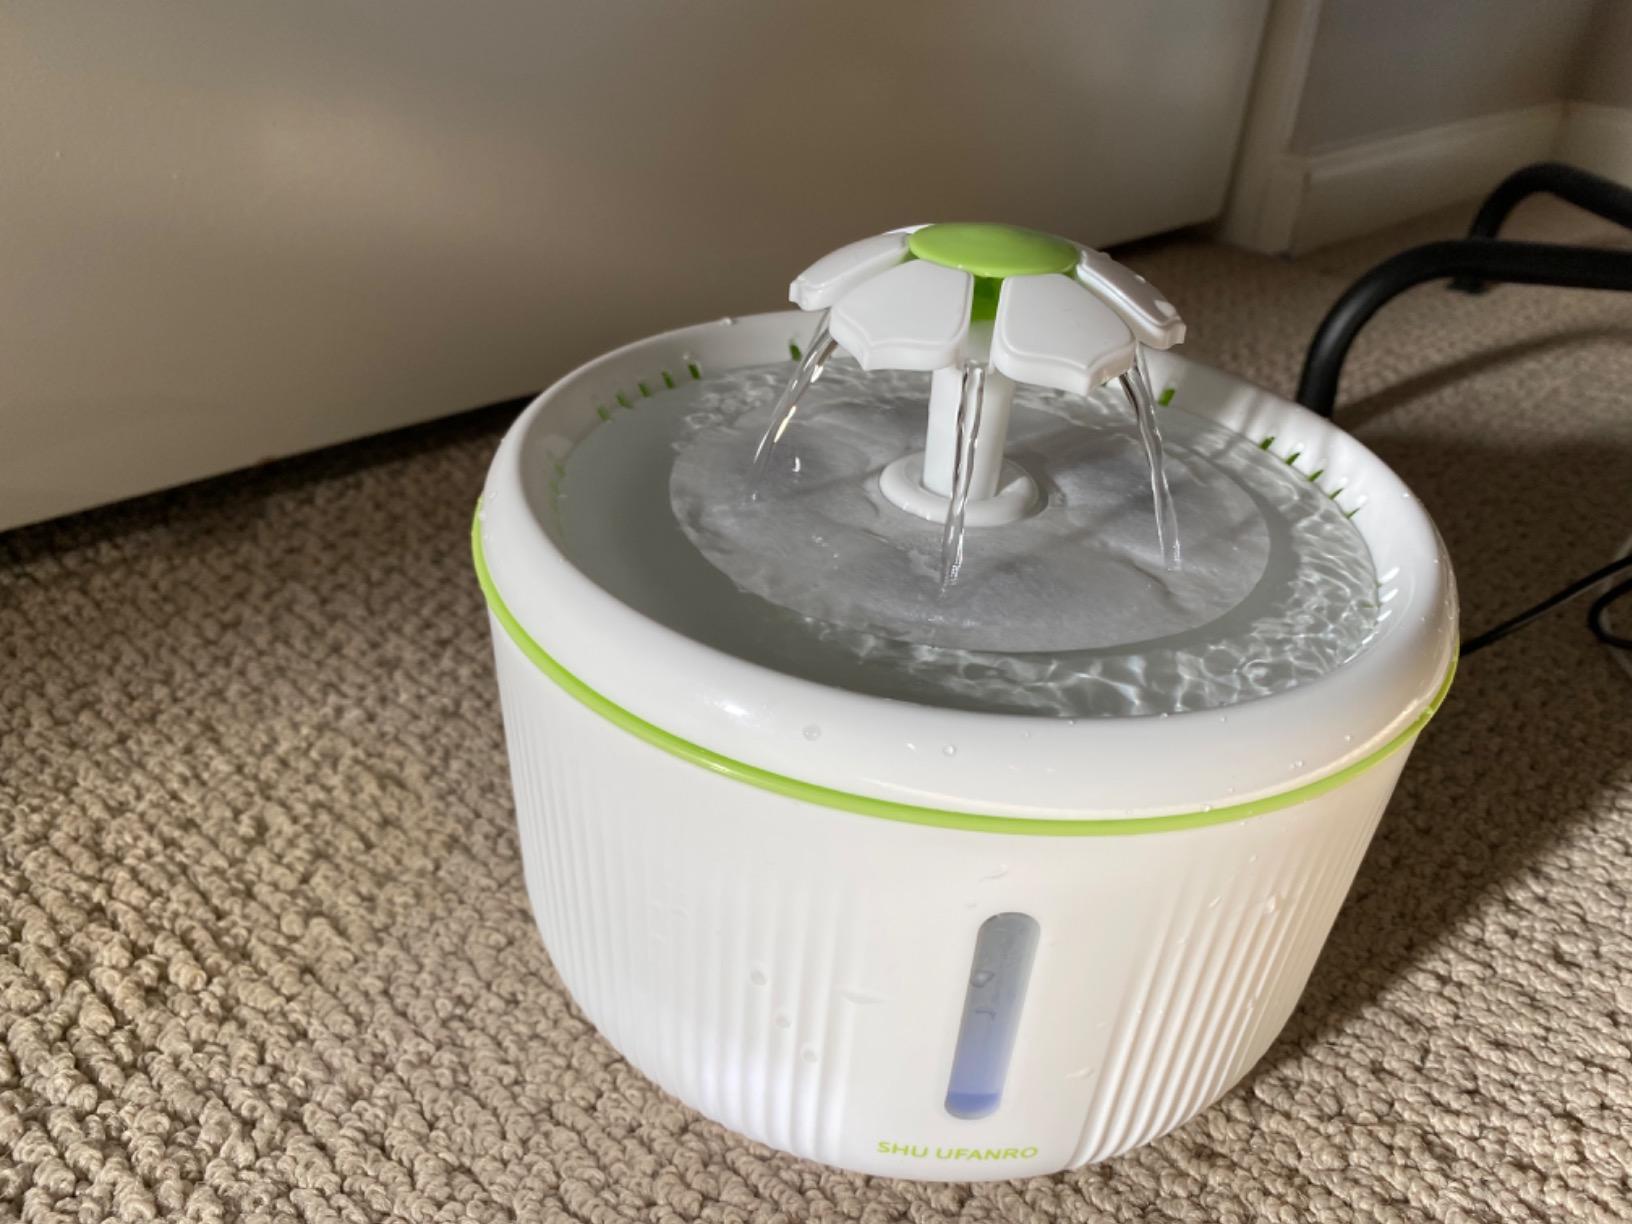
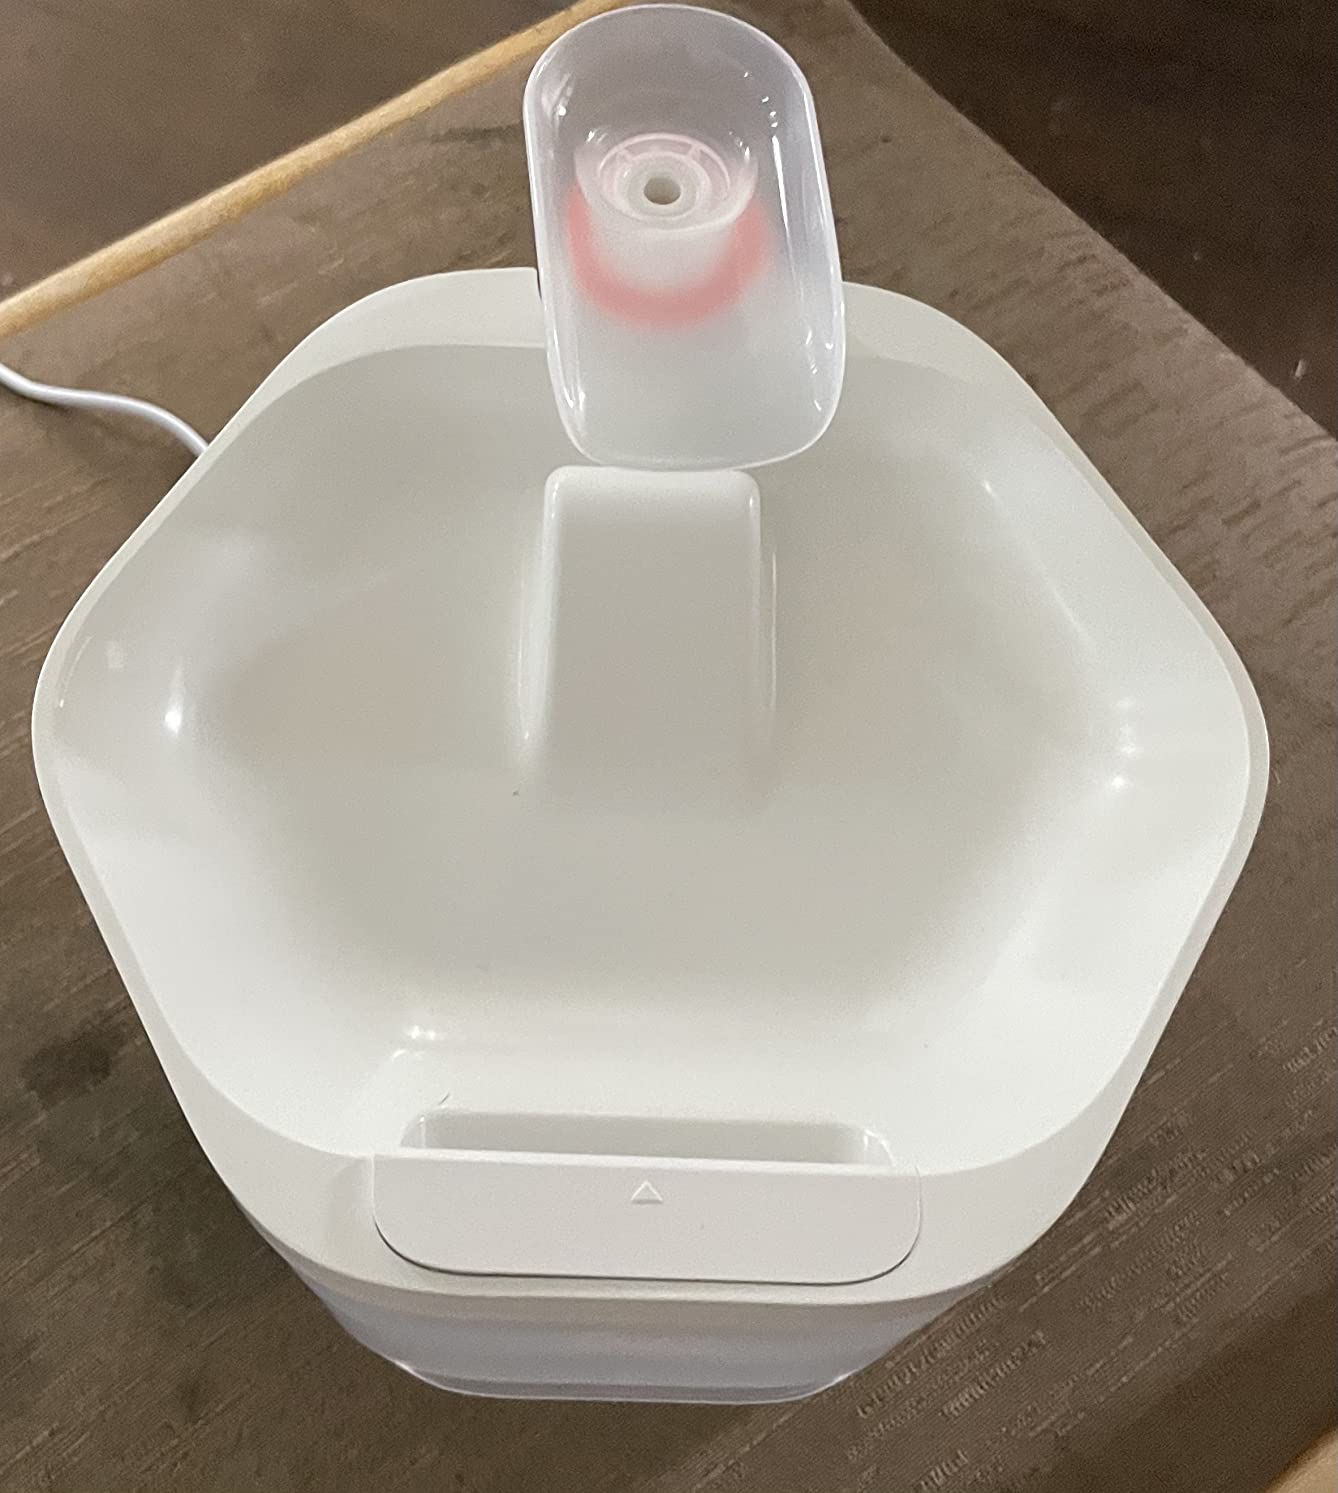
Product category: items_bowl
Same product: no